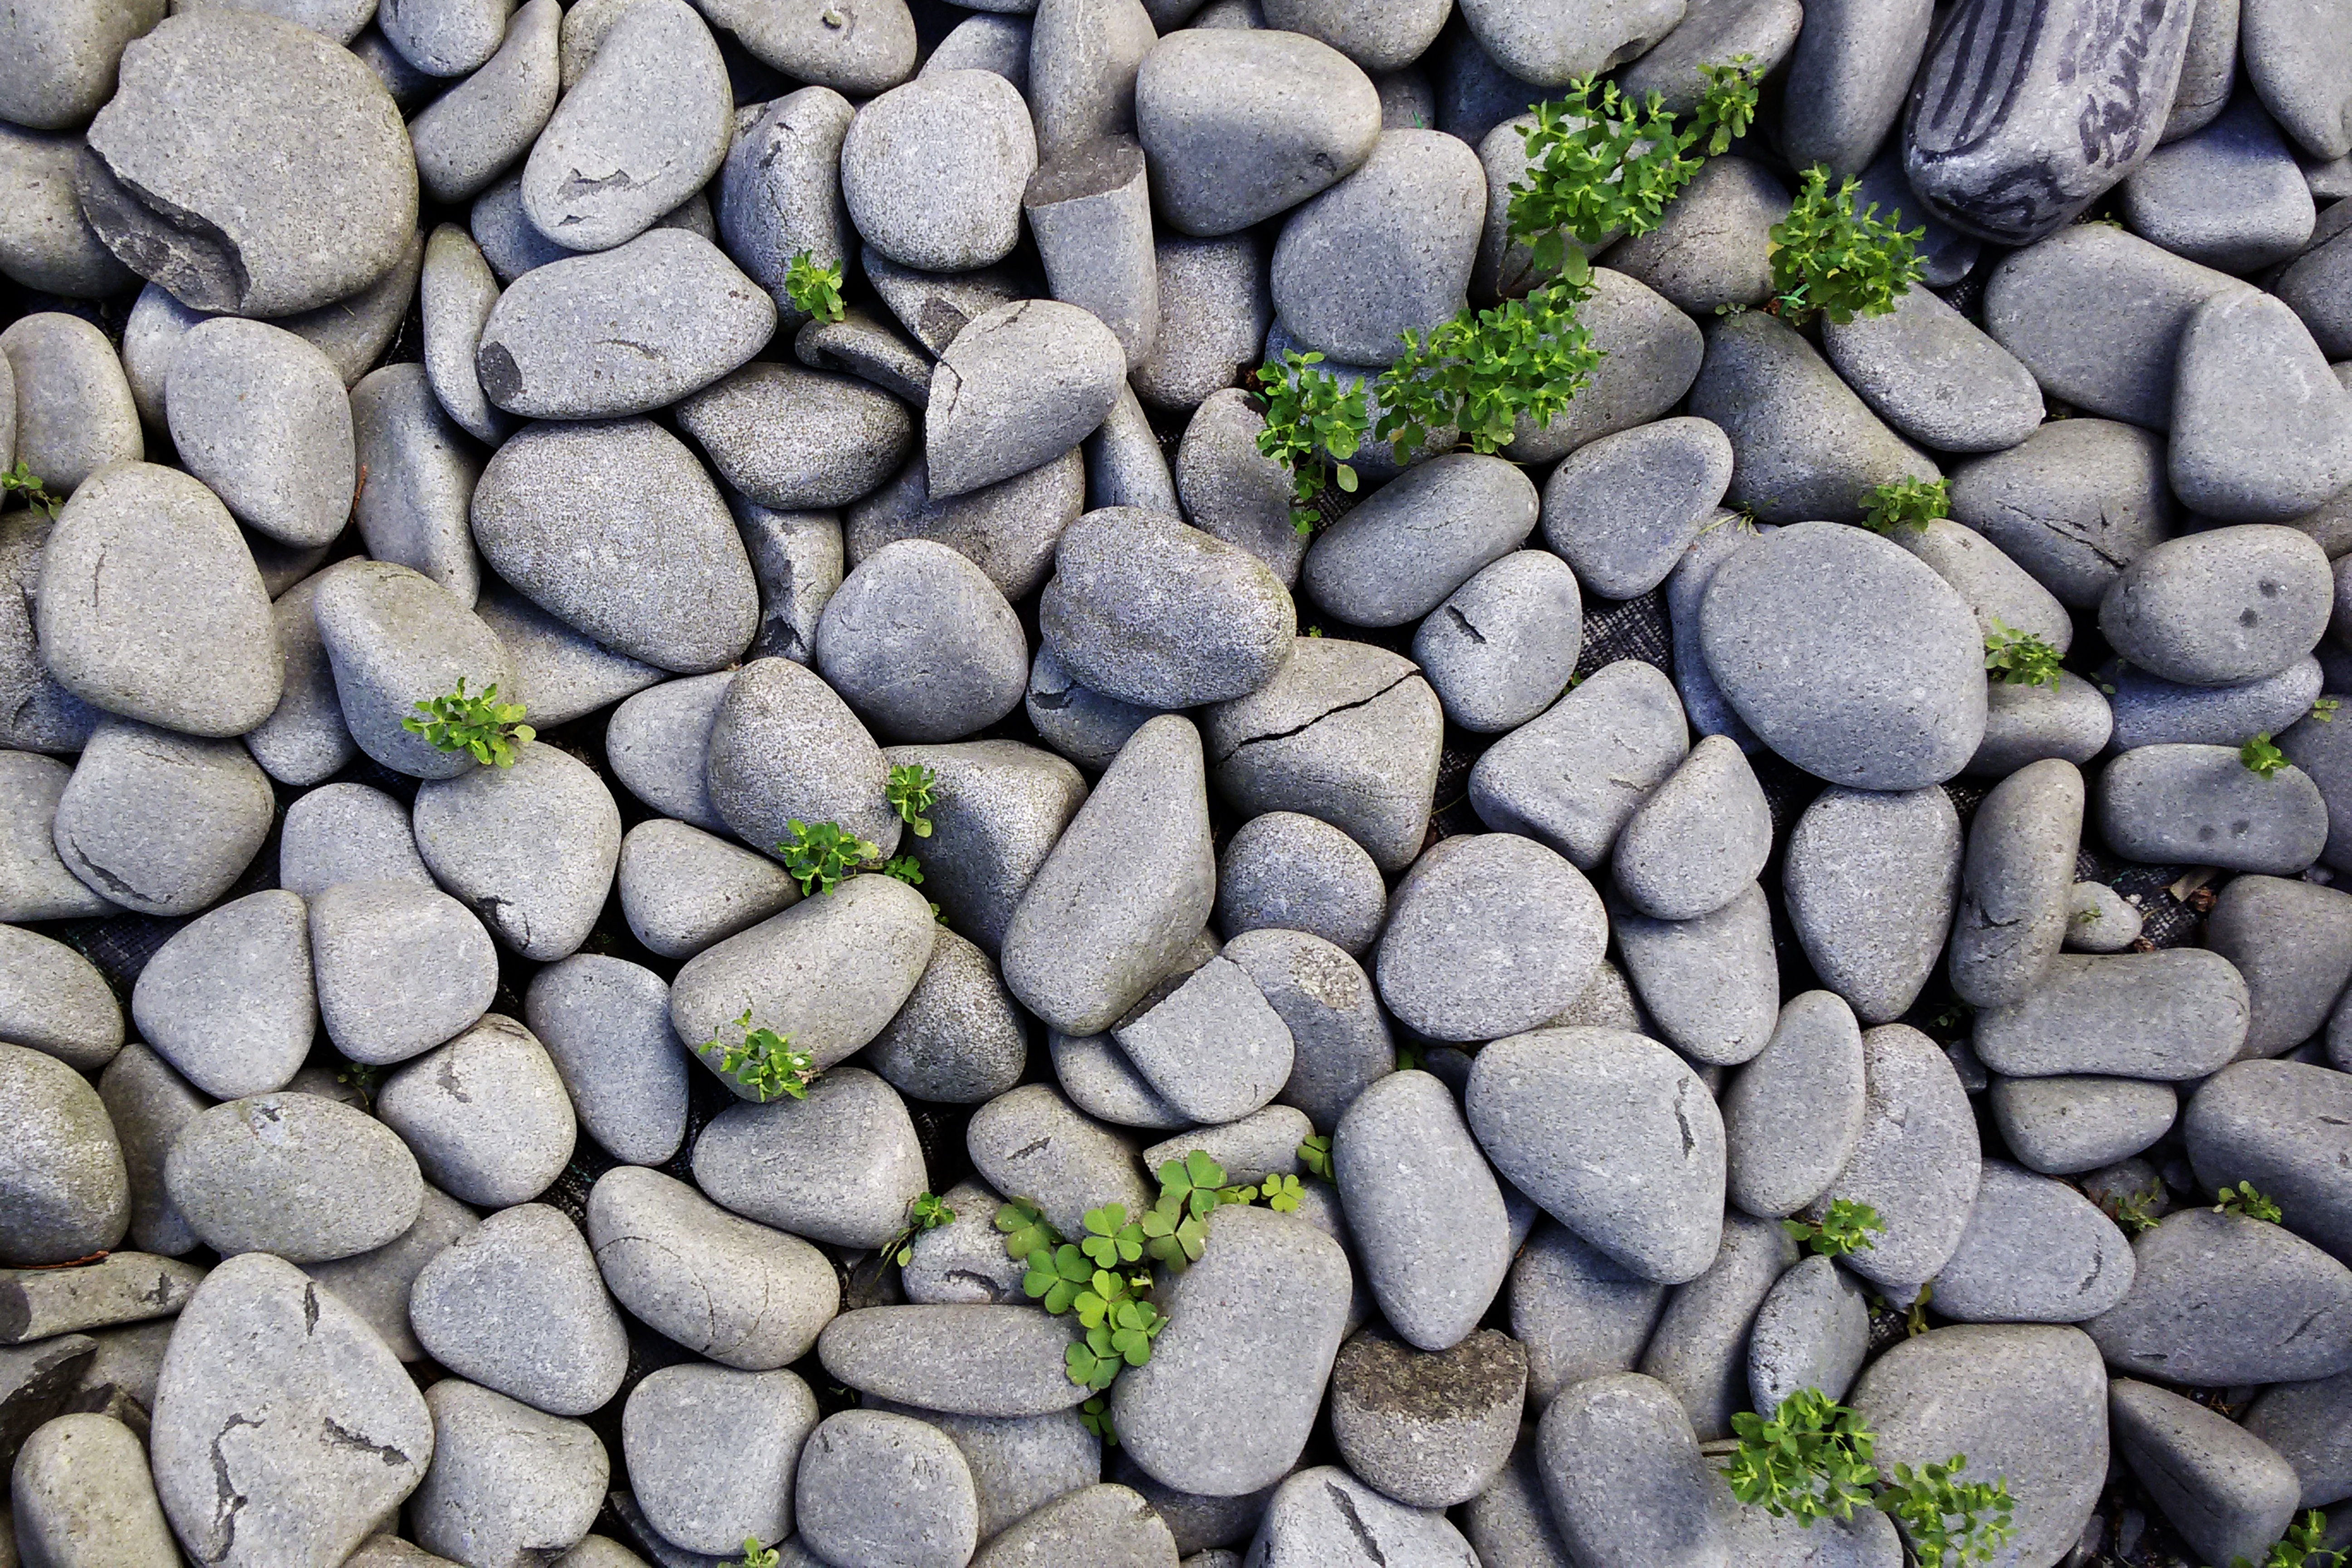
rock, cobblestone, wall, green, pebble, soil, gray, stone wall, material, website, rocks, grey, stones, rubble, background, gravel, flooring, texture background